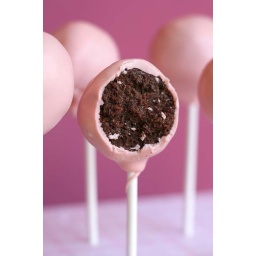
Inspired by the red velvet cake balls I've made before.